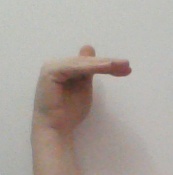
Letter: khaa